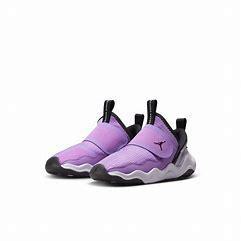
Brand: Jordan
Model: 23 7